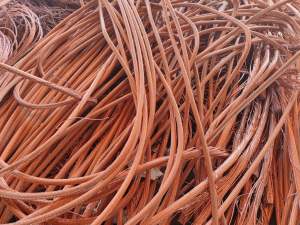
Label: trash